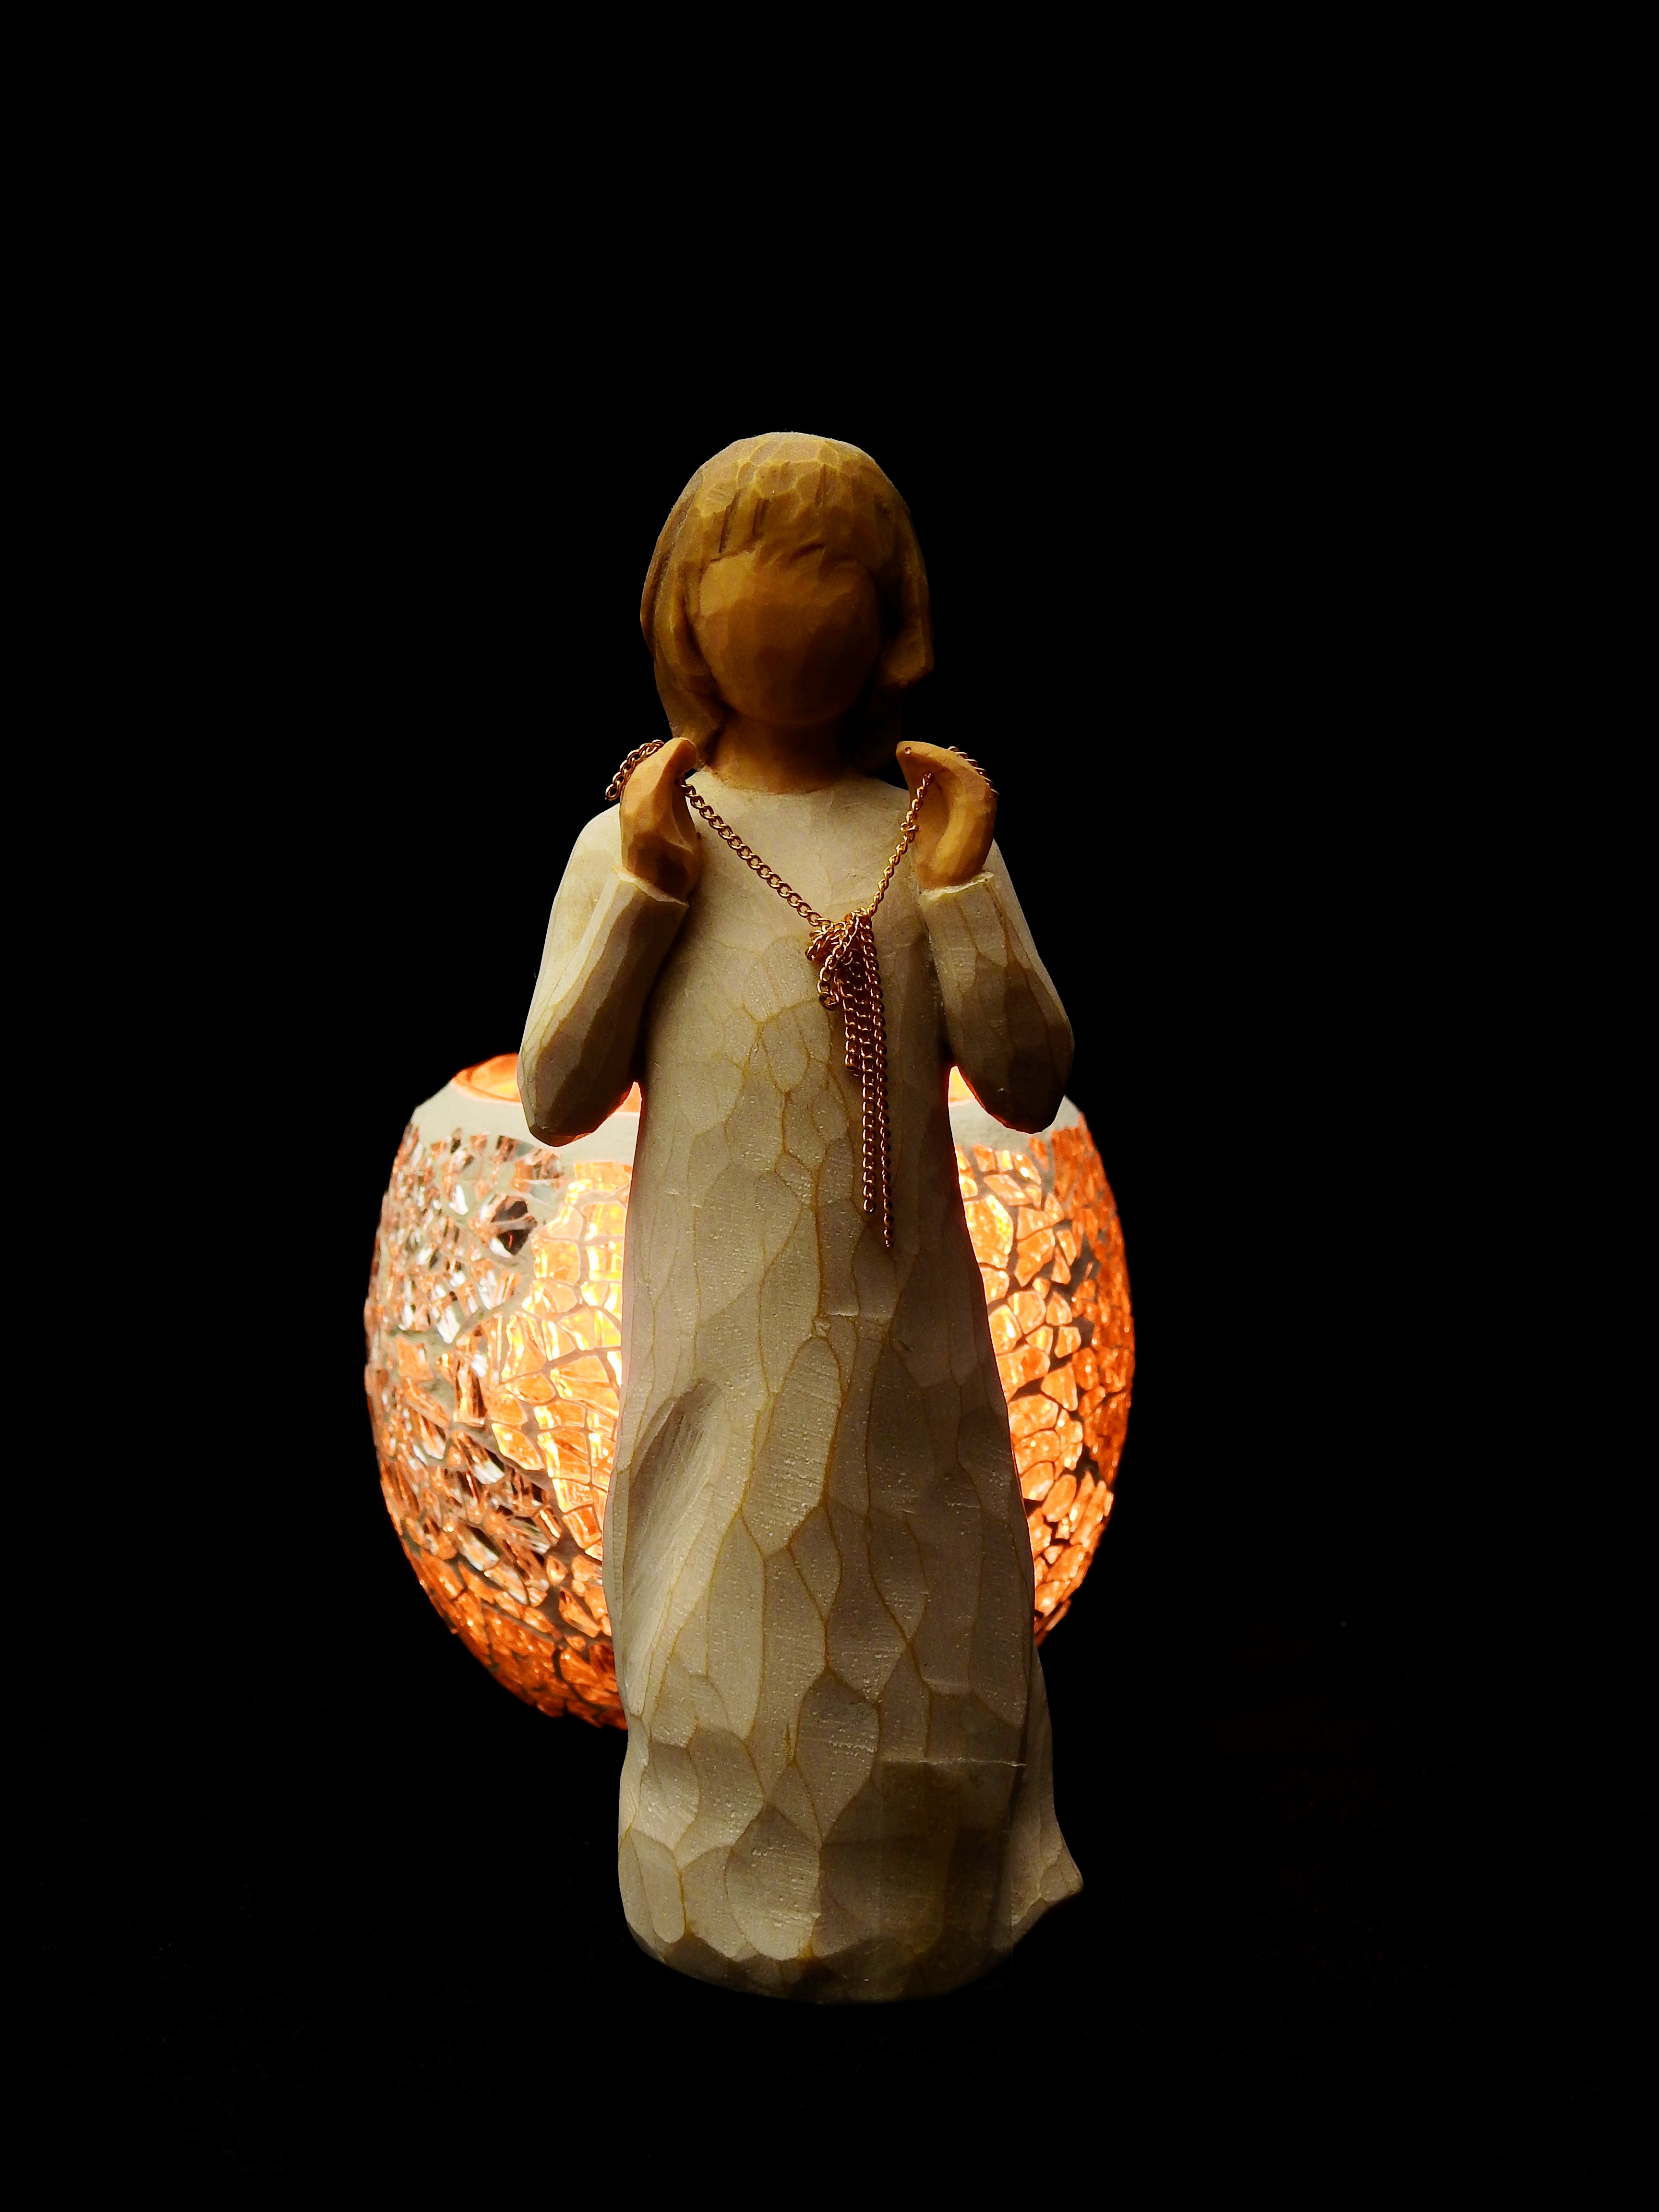
light, statue, decoration, vessel, christian, candle, christmas, toy, advent, christmas time, sculpture, angel, art, faith, figurine, carving, candlelight, tealight, christmas decorations